Carry On Up the Jungle

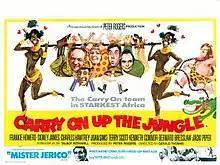
Original UK quad poster by Renato Fratini

Carry On Up the Jungle is a 1970 British adventure comedy film, the 19th release in the series of 31 "Carry On" films (1958–1992). The film marked Frankie Howerd's second and final appearance in the series. He stars alongside regular players Sid James, Charles Hawtrey, Joan Sims, Terry Scott and Bernard Bresslaw. Kenneth Connor returns to the series for the first time since "Carry On Cleo" six years earlier and would now feature in almost every entry up to "Carry On Emmannuelle" in 1978. Jacki Piper makes the first of her four appearances in the series. This movie is a send-up of the classic Tarzan films. It features an unusually dark tone for the series, as the protagonists are faced with certain death after they are apprehended by a cannibalistic tribe in the jungle. The film was followed by "Carry On Loving" (1970).